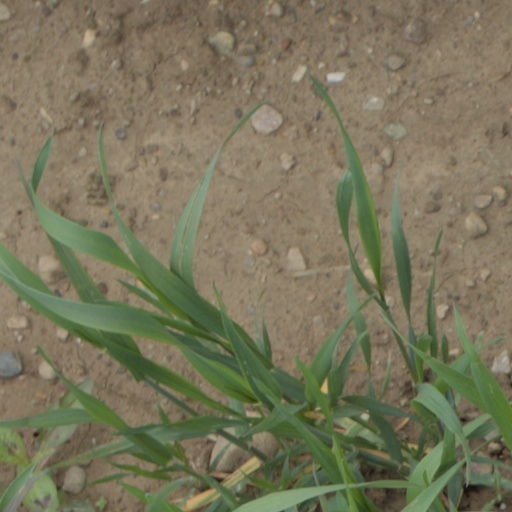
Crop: wheat